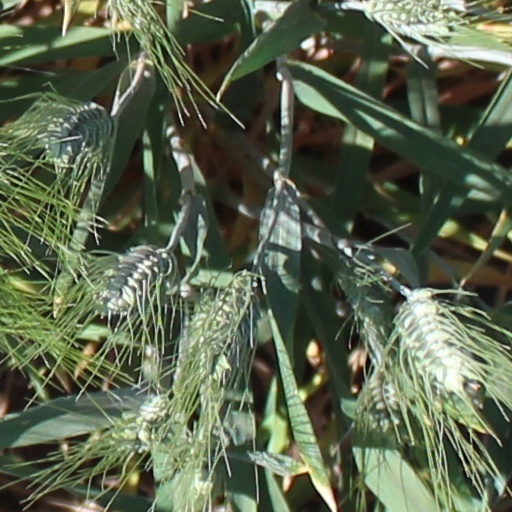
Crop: wheat